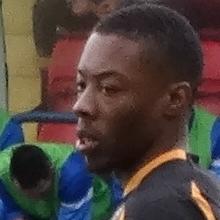
Age: 23